Aston Martin Vantage (2005)

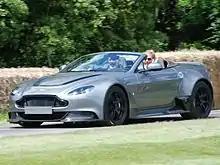
Aston Martin Vantage GT12 Roadster

Exclusive to the US market, the V8 Vantage GTS is the successor to the GT and S variants. This model is available with either a 6-speed manual or the Prodrive developed 7-speed Sportshift II transmission with paddle shift with the powertrain being identical to its predecessors. There are 2 trim levels, 'Sport' and 'Lux'. The former has carbon fibre accents with a black grille and headlight bezels alongside having a sportier suspension. The latter on the other hand, is largely just a standard configuration, but with the optional Bang & Olufsen sound system as standard. Both versions also received the then new AMi III infotainment and navigation system. The GTS was available as either a coupé or roadster with a total production run of 100 cars.